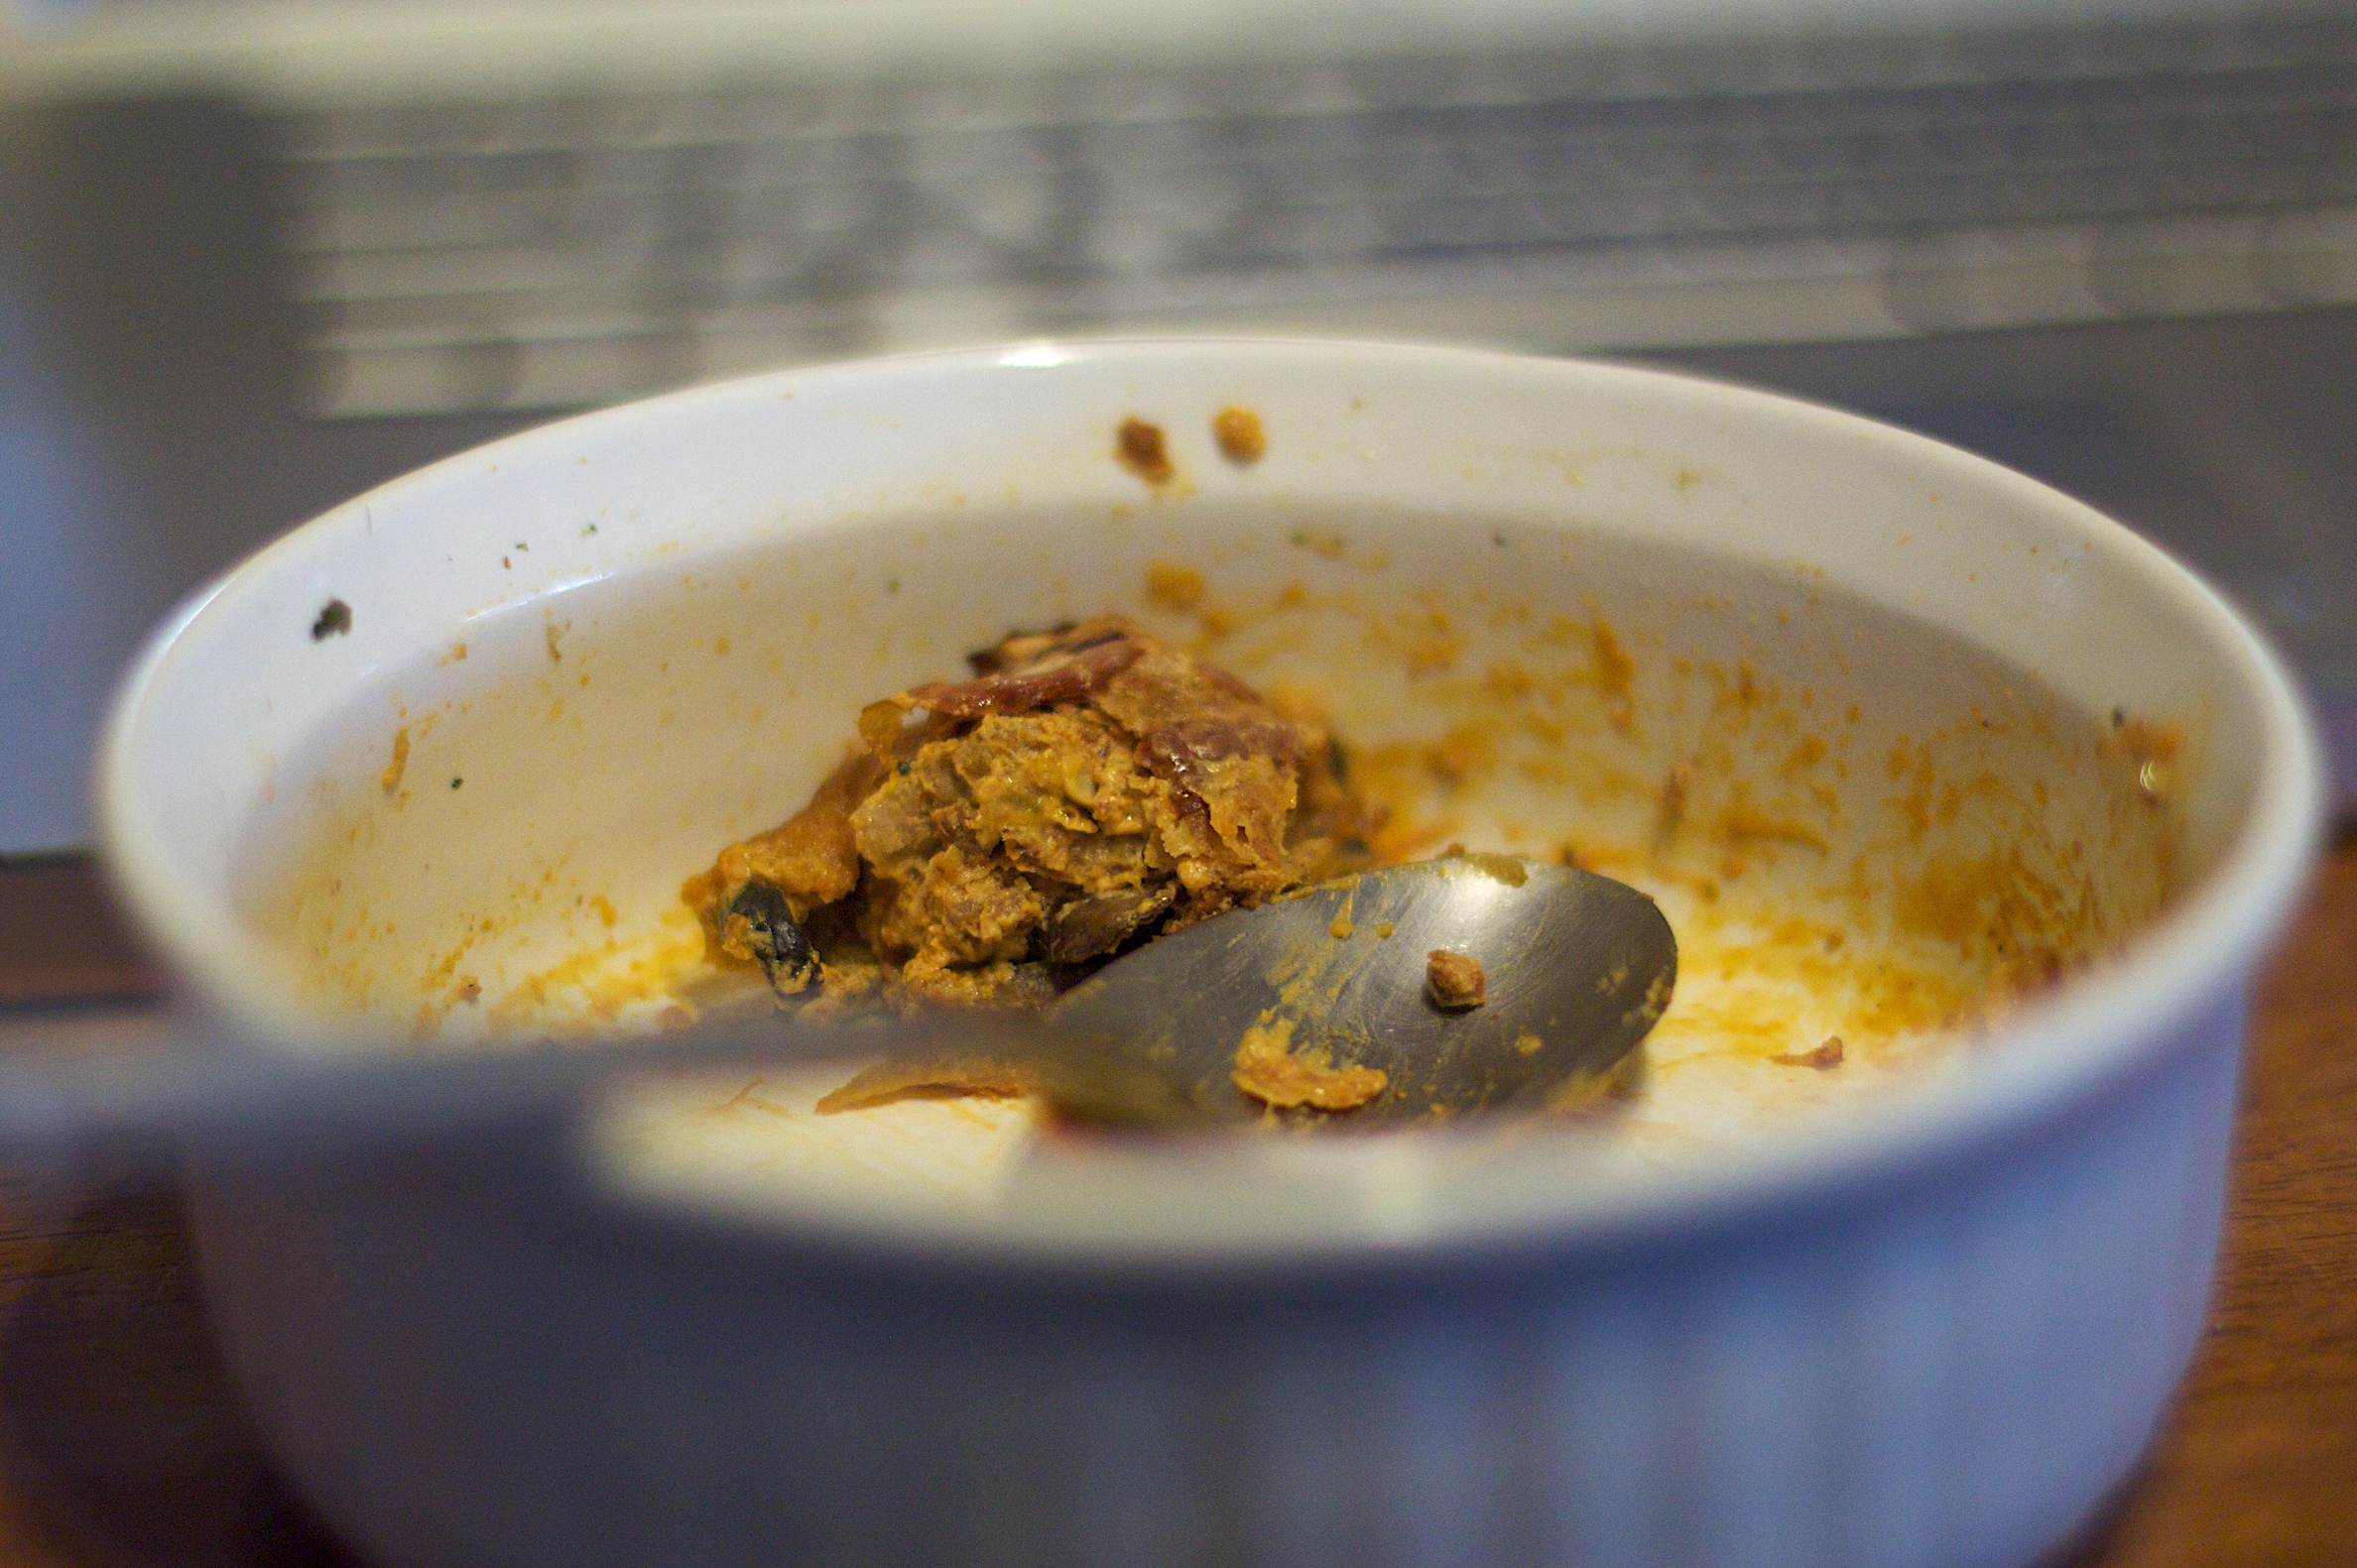
dish, meal, food, produce, vegetable, breakfast, cuisine, soup, curry, gravy